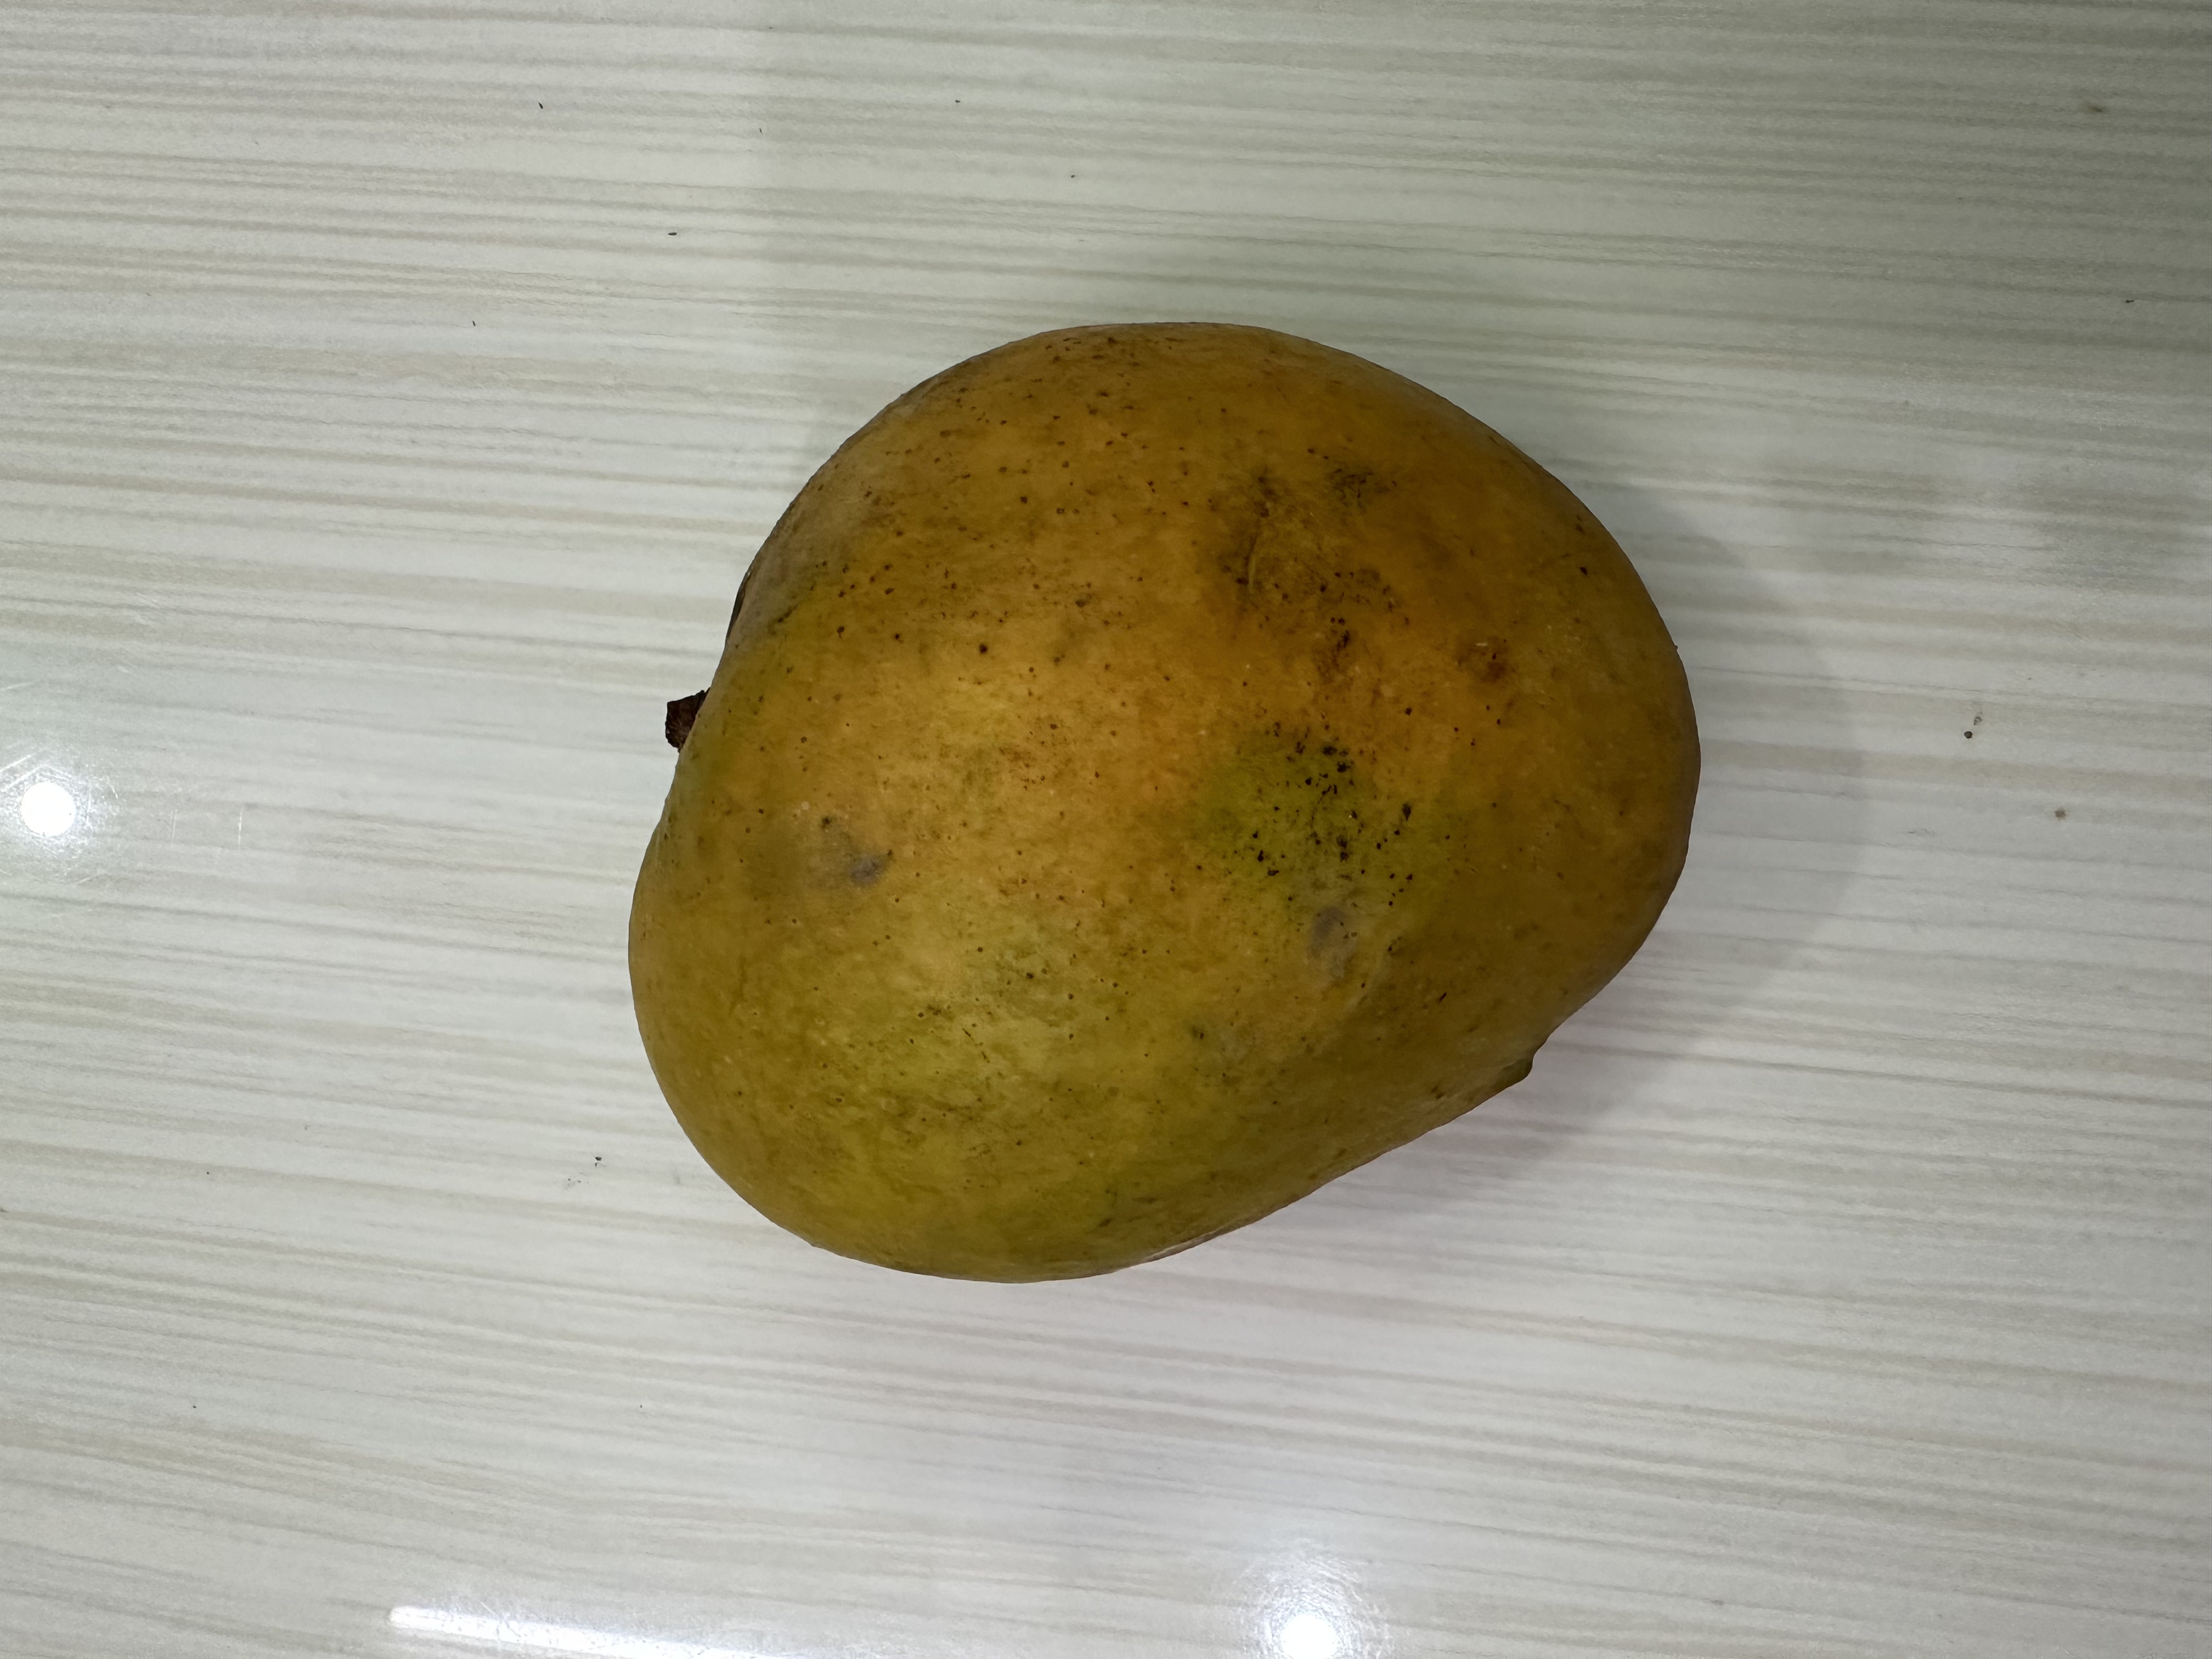
Mango variety: Bari-4